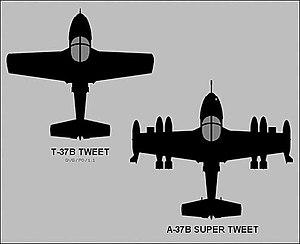
Le Cessna T-37 Tweet est un avion d'entraînement militaire conçu dans les années 1950 par les États-Unis. Construit à plus de 1 200 exemplaires et exporté vers une quinzaine de pays différents, il était toujours en service au début des années 2000.